Eudiometer

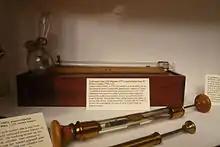
Eudiometer after J.H. de Magellan, Teylers Museum

In 1772, Joseph Priestley began experimenting with different "airs" using his own redesigned pneumatic trough in which mercury instead of water would trap gases that were usually soluble in water. From these experiments Priestley is credited with discovering many new gases such as oxygen, hydrogen chloride, and ammonia. He also discovered a way to find the purity or "goodness" of air using "nitrous air test". The eudiometer functions on the greater solubility of NO in water over NO, and the oxidation reaction of NO into NO by air oxygen: